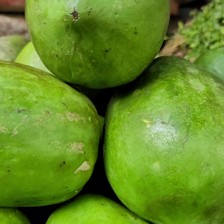
Label: others